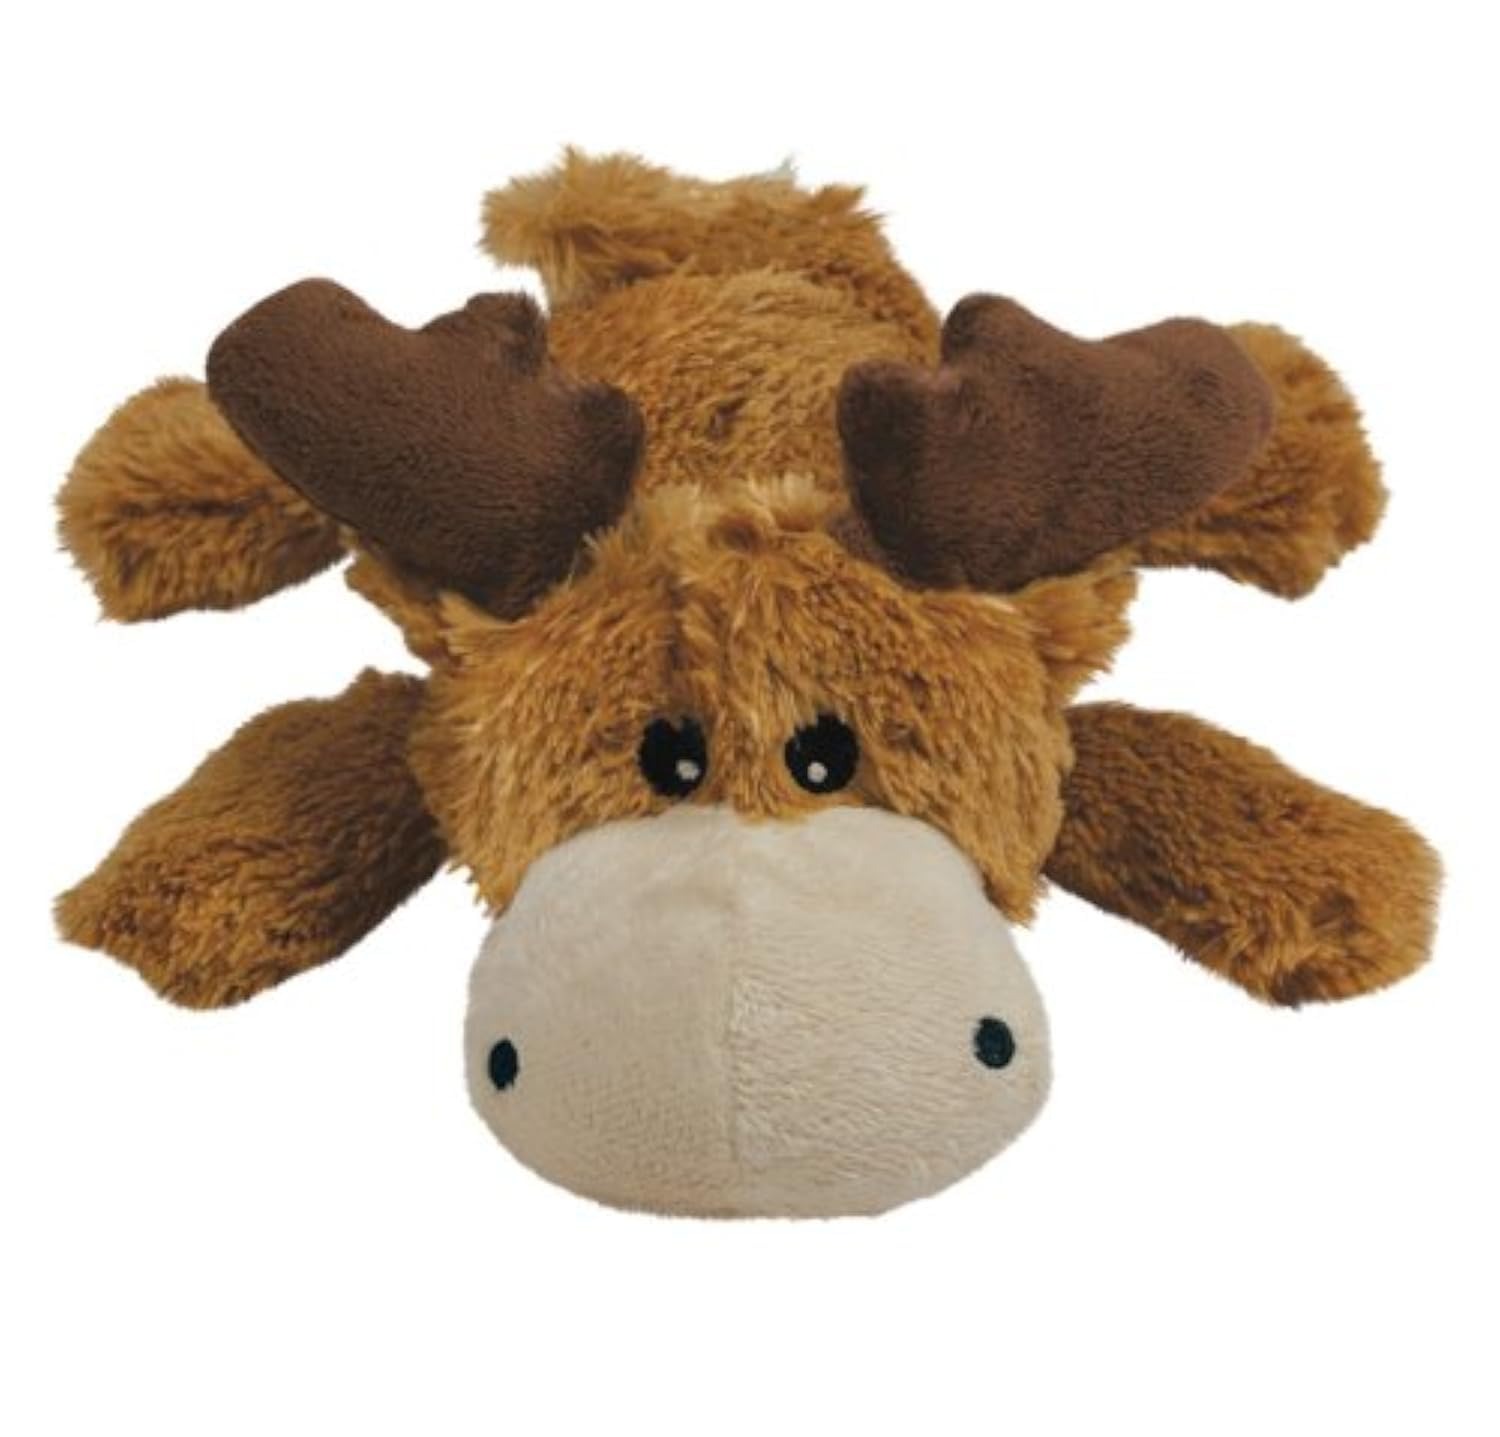
Item Name: KONG Marvin Moose Cozie Dog Toy, Small
Bullet Point 1: Minimal filling for minimal mess
Bullet Point 2: Extra layer of material to increase strength
Bullet Point 3: Squeaks to help entice play
Bullet Point 4: Not for chew sessions
Value: 1.0
Unit: Count

Price: 9.99